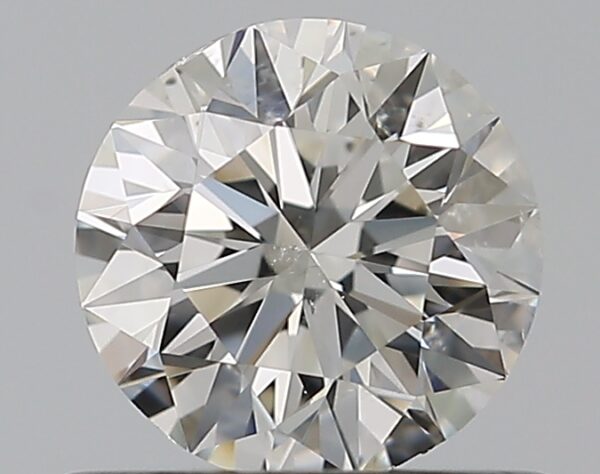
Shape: round
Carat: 0.5
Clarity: SI1
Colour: I
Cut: EX
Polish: EX
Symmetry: VG
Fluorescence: F
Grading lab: GIA
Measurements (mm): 5.02 x 5.08 x 3.17